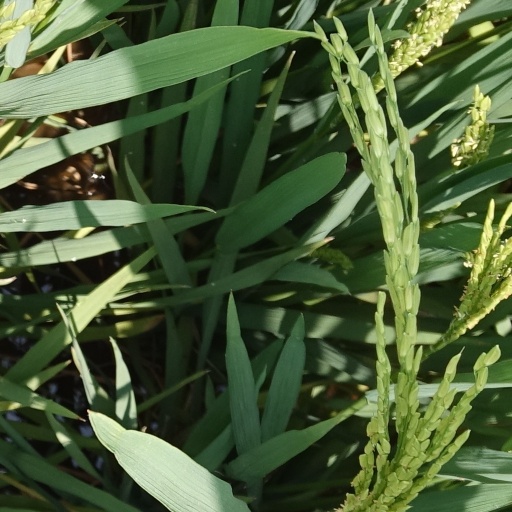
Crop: rice